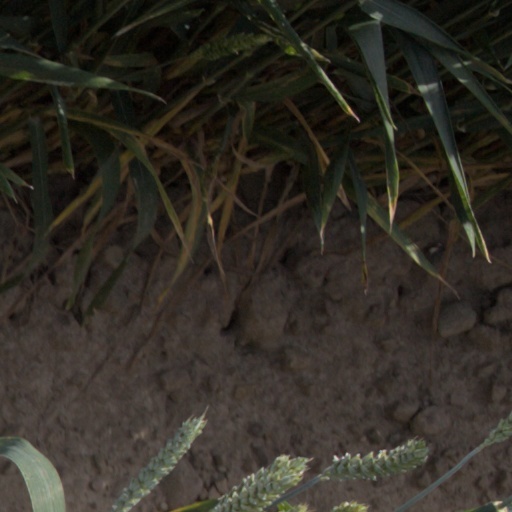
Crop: wheat